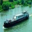
Label: ship